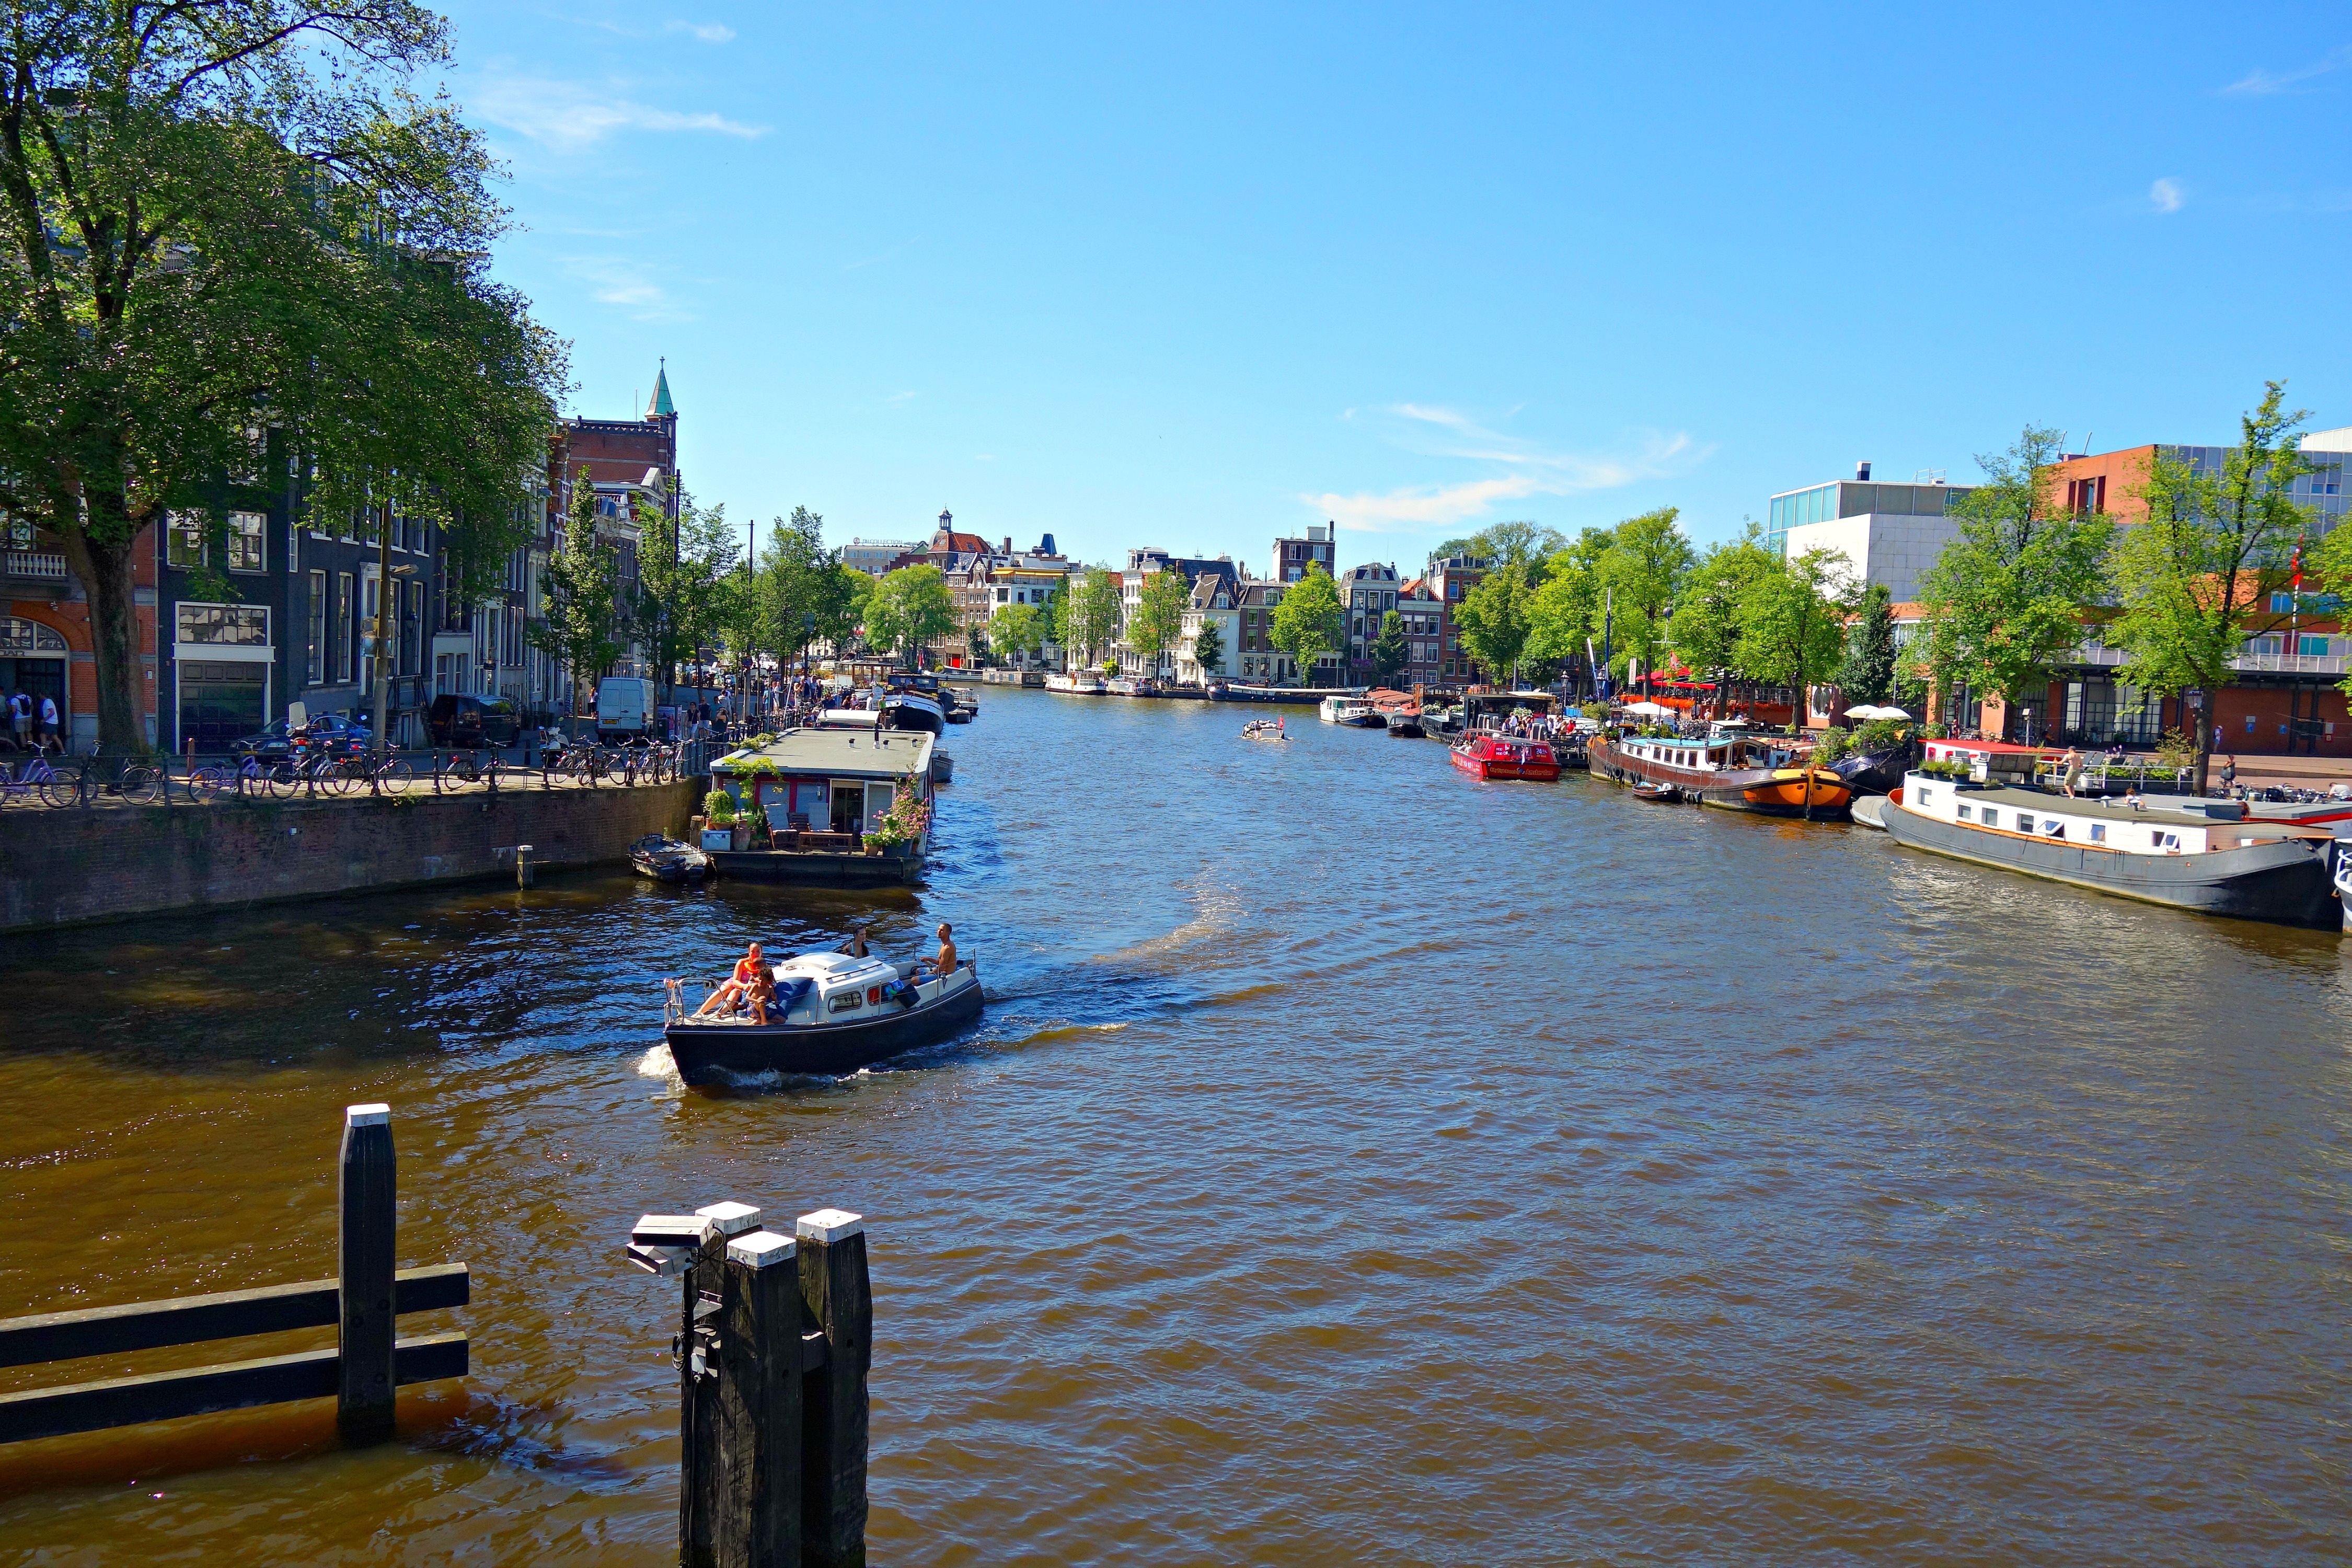
boat, town, river, canal, panorama, vehicle, harbor, waterway, body of water, amsterdam, netherlands, boating, dutch, channel, landform, city center, amstel river, geographical feature